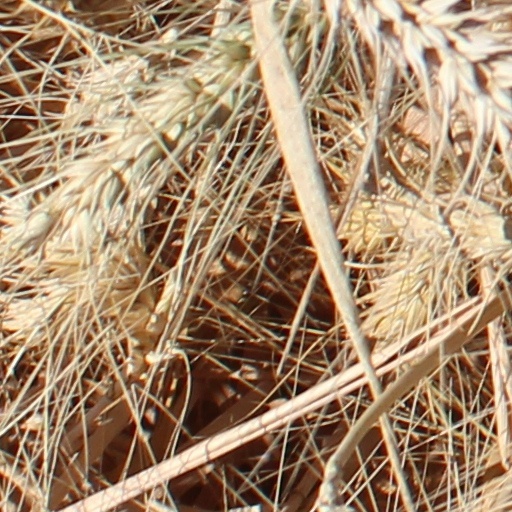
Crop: wheat